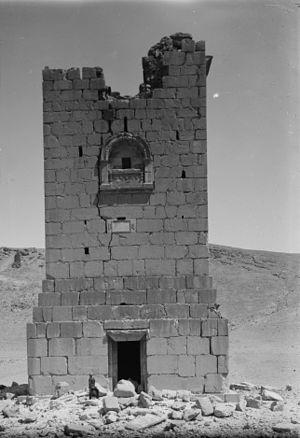
La Tour d'Elahbel est une tour funéraire de quatre étages en grès située près de l'ancienne cité de Palmyre en Syrie. La tour est l'une des constructions situées à l'extérieur des murs de Palmyre, dans zone appelée la Vallée des tombeaux. Cette tour est particulièrement importante dans l'histoire du textile. En effet, des fragments d'anciens fils de soie chinoise, datés du Iᵉʳ siècle, sont découverts dans des tombes de la tour.